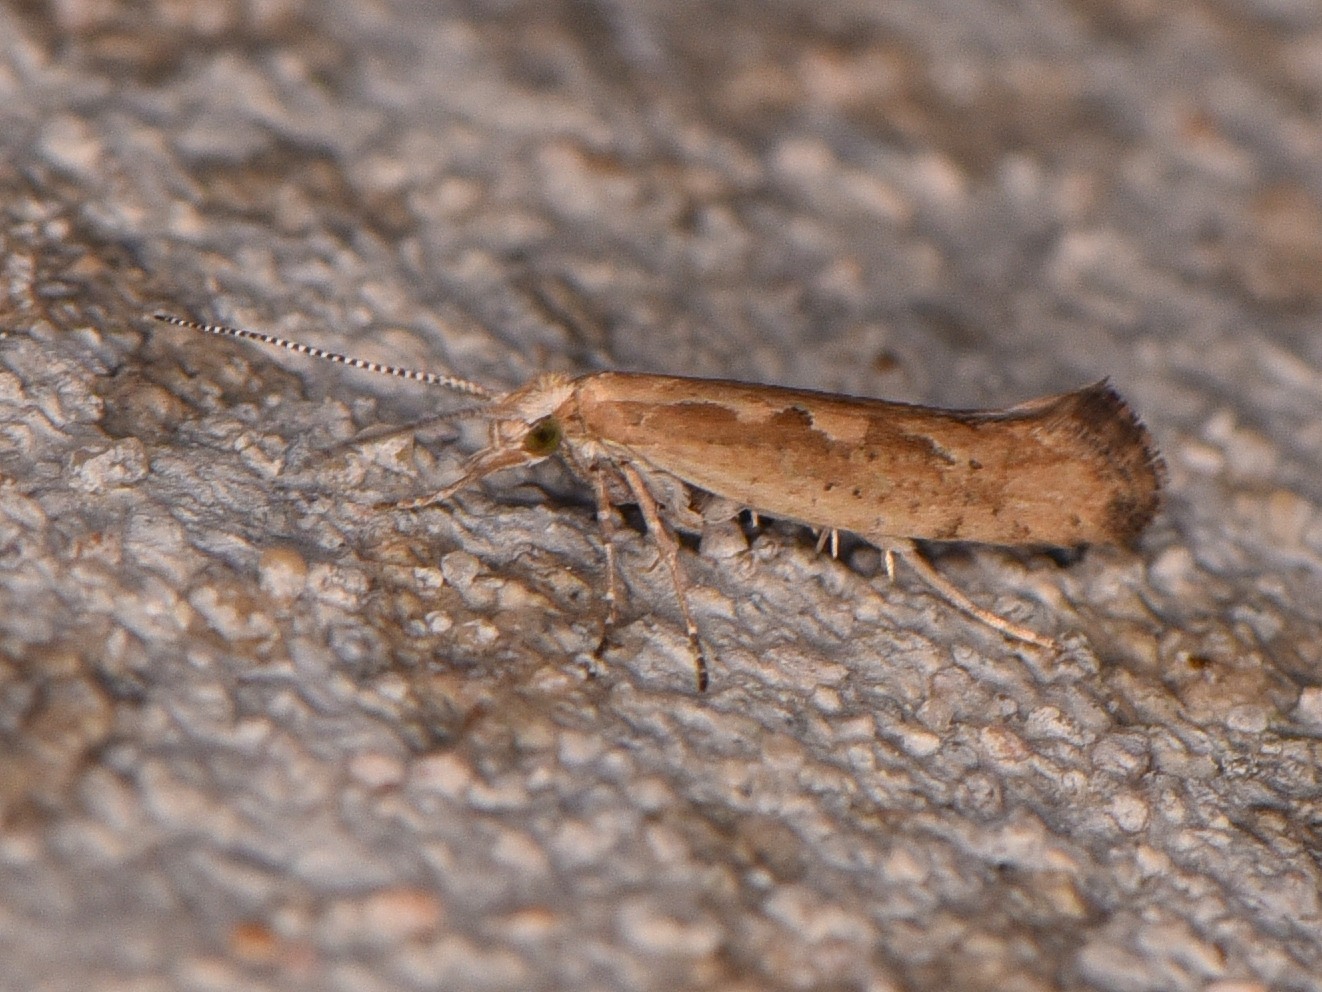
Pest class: diamondback_moth